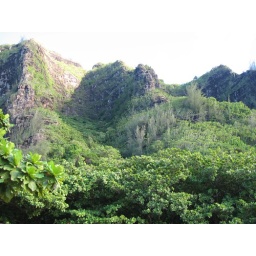
the mountains above Ka'a beach